Alfred Oscar Elzner

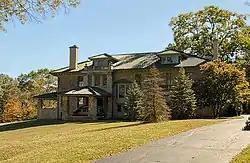
The Edward R. Stearns House in Wyoming, Ohio, built 1902

Alfred Oscar Elzner (1862–1933) was a prominent American architect in Cincinnati, Ohio. Along with George M. Anderson, he formed a partnership known as the firm of Elzner & Anderson.